Beth Rudin DeWoody

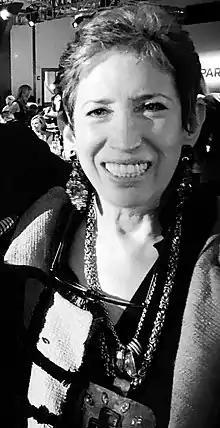
DeWoody in 2016

DeWoody was born to a Jewish family which controls a $5.1 billion real estate empire. She is the daughter of Gladyce (née Largever) and Lewis Rudin. She has one brother, William Rudin. Her parents later divorced and remarried: her father to Wilhelmina model Basha Szymanska, and then Rachel (Weingarten) Rudin; and her mother to film executive David Begelman.